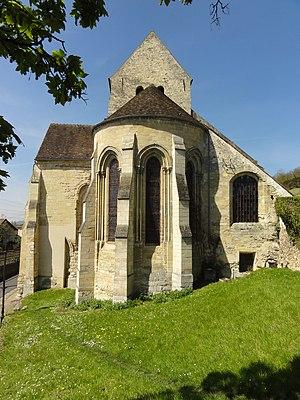
Église Saint-Pierre-aux-Liens de Vaux-sur-Seine - voir titre.
L'église Saint-Pierre-ès-Liens est une église catholique paroissiale située à Vaux-sur-Seine, dans les Yvelines, en France.